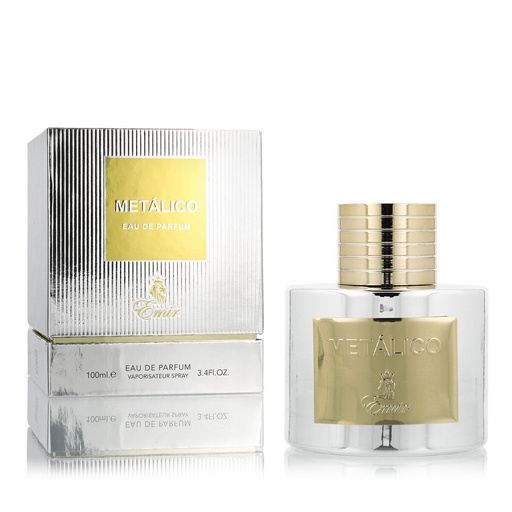
Women's Perfume Emir Metalico EDP 100 ml
Let the 100% original Women's Perfume Emir Metalico EDP 100 ml surprise you and boost your femininity using this exclusive women's perfume with a unique, personal scent. Discover the 100% original Emir products ! Important information: The packaging of the product may vary in its design, depending on the manufacturer's advertising promotions or the time of year. The different packaging is kept until the stock runs out. Type: EDP (Eau de Parfum) Gender: Lady Type of fragrance: EDP Fragrance Name: Metalico Capacity: 100 ml From 34,99 / 100ml
Brand: Emir
Category: Health & Beauty > Personal Care > Cosmetics > Perfumes & Colognes > Eaux de Parfum